Musca depicta

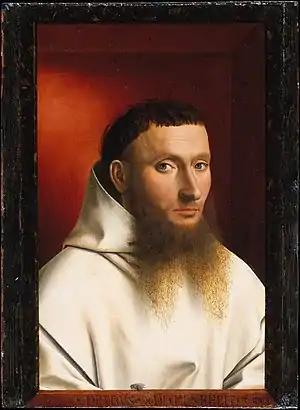
Petrus Christus's "Portrait of a Carthusian" has a "musca depicta" perched on the "trompe-l'œil" frame.

Musca depicta ("painted fly" in Latin; plural: "muscae depictae") is a depiction of a fly as a conspicuous element of various paintings. The feature was widespread in 15th- and 16th-century European paintings, and its presence has been subject to various interpretations by art historians.